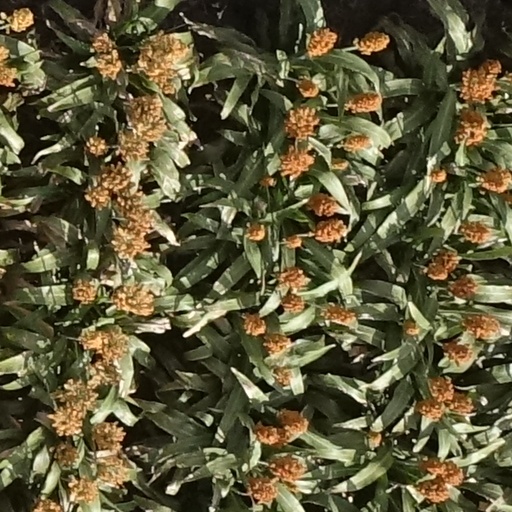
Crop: sorghum